Nissan Silvia

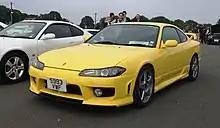
1999 Nissan Silvia Spec-R Aero

The S13 Silvia was primarily sold as a 2-door coupé (with some convertible models being sold in limited quantities). The 3-door hatchback version of the S13 Silvia was called the 180SX (which replaced the Gazelle). The North American 240SX, itself an export version of the 180SX, was offered in all three different body-styles, including hatchback, coupé and convertible models. Following industry trends, the S13 Silvia switched to fixed relampable headlights. The 180SX, introduced at the same time as the S13 Silvia, used retractable pop-up headlights. Projector optics were offered as an option.